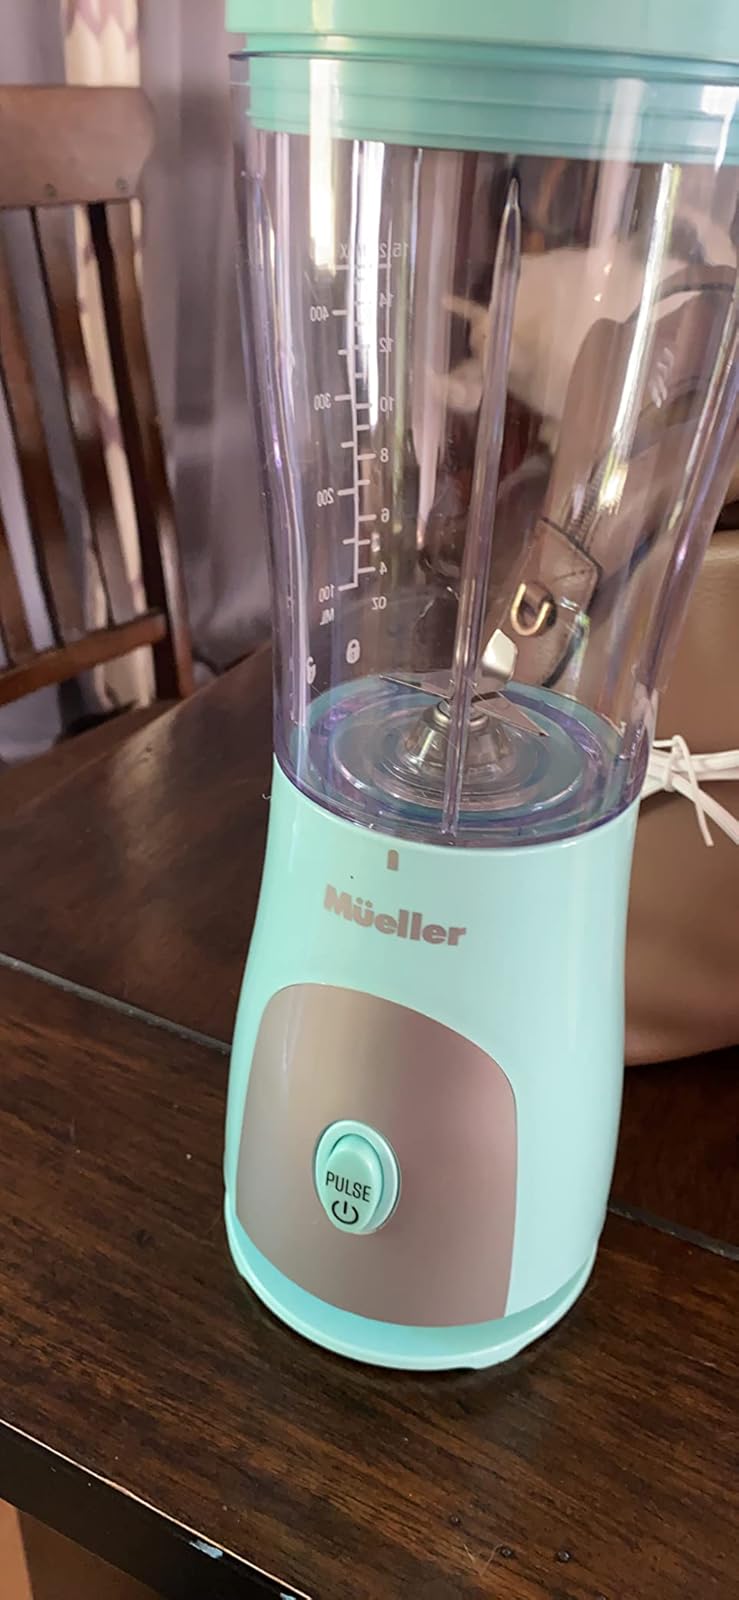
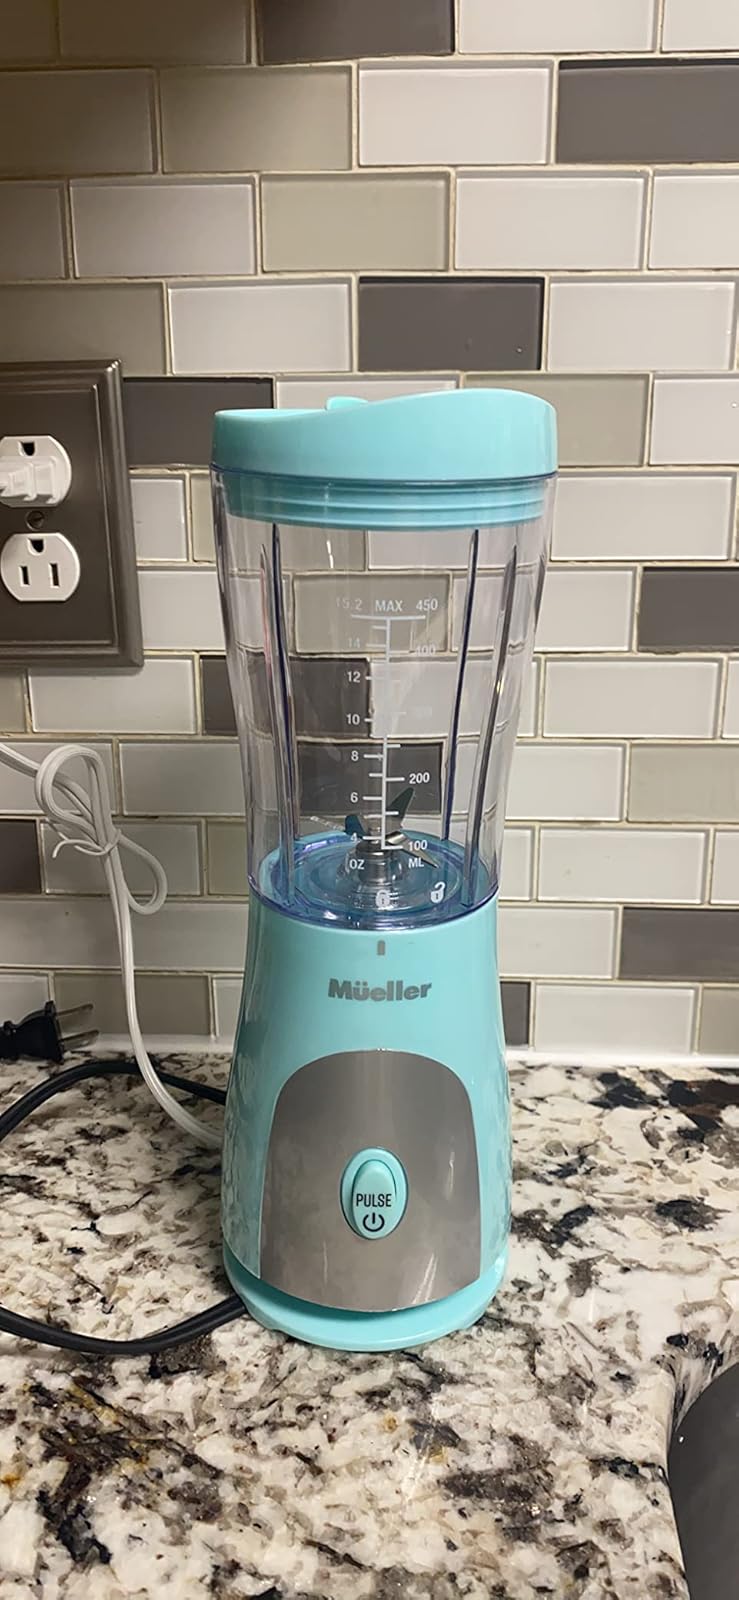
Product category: items_blender
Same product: yes